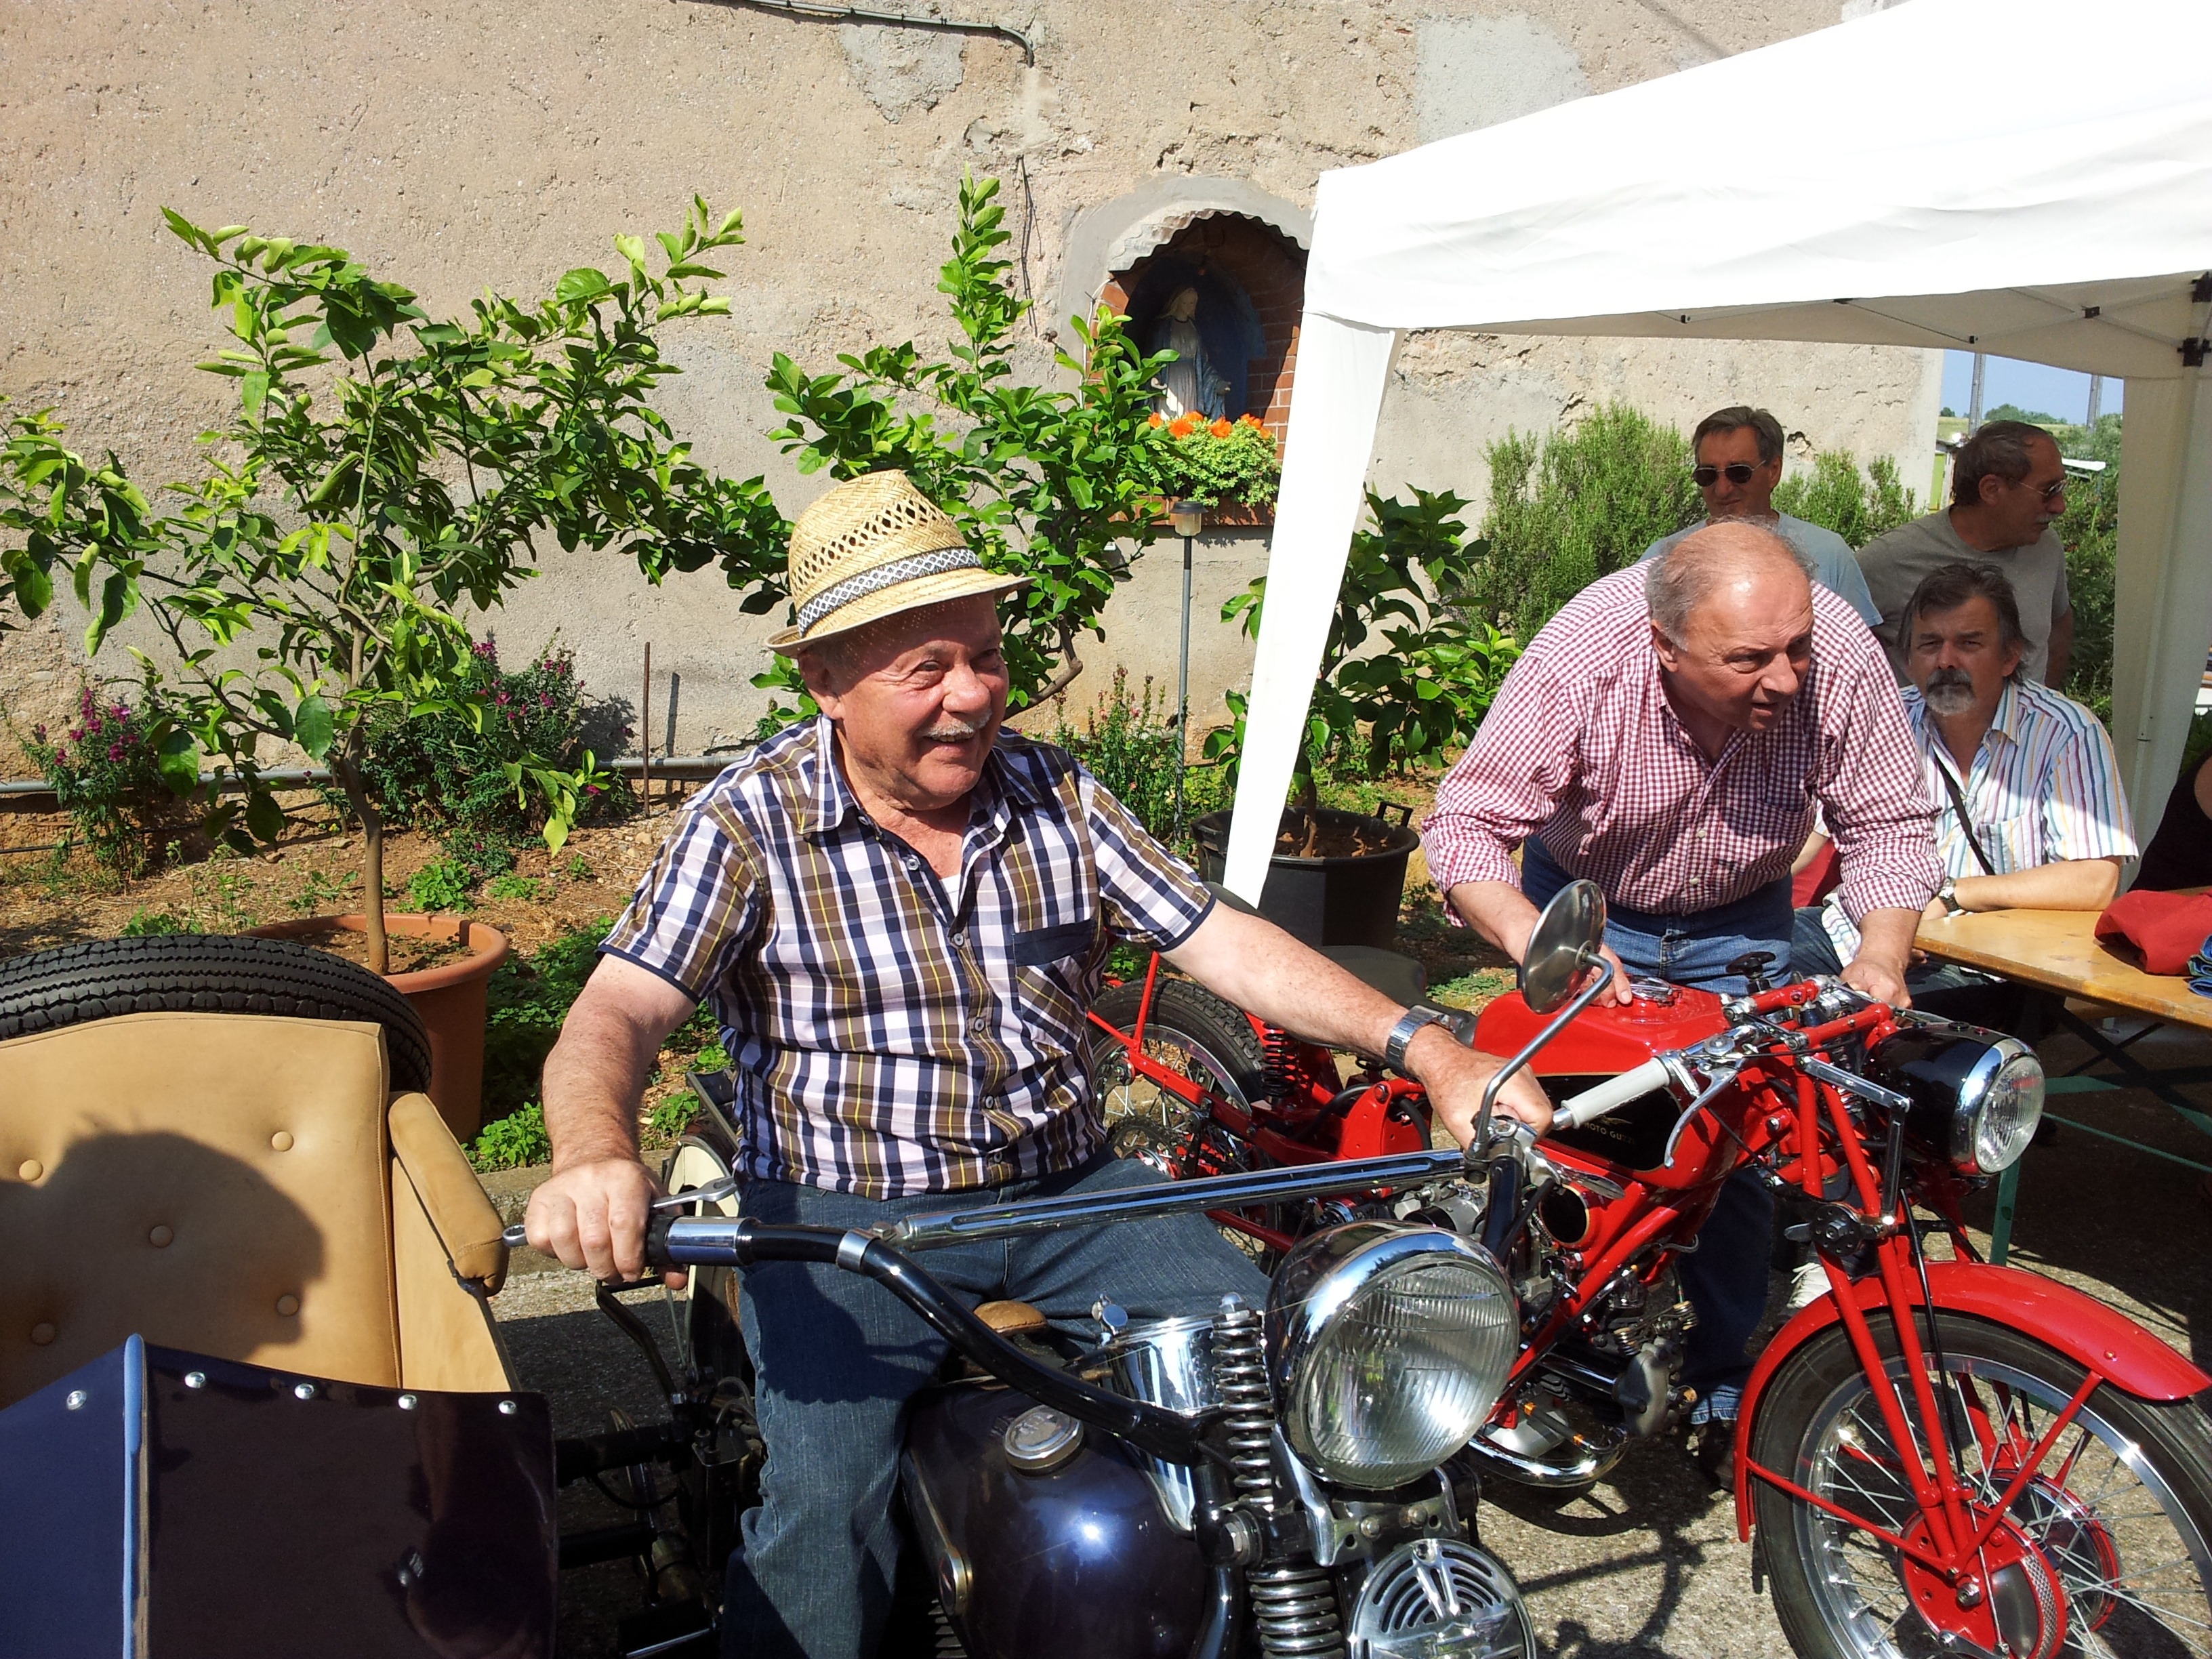
people, vehicle, motorcycle, moto, passion, history, motorcycles